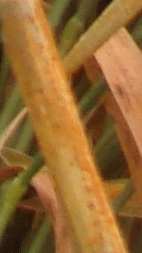
Label: Wheat___Brown_Rust